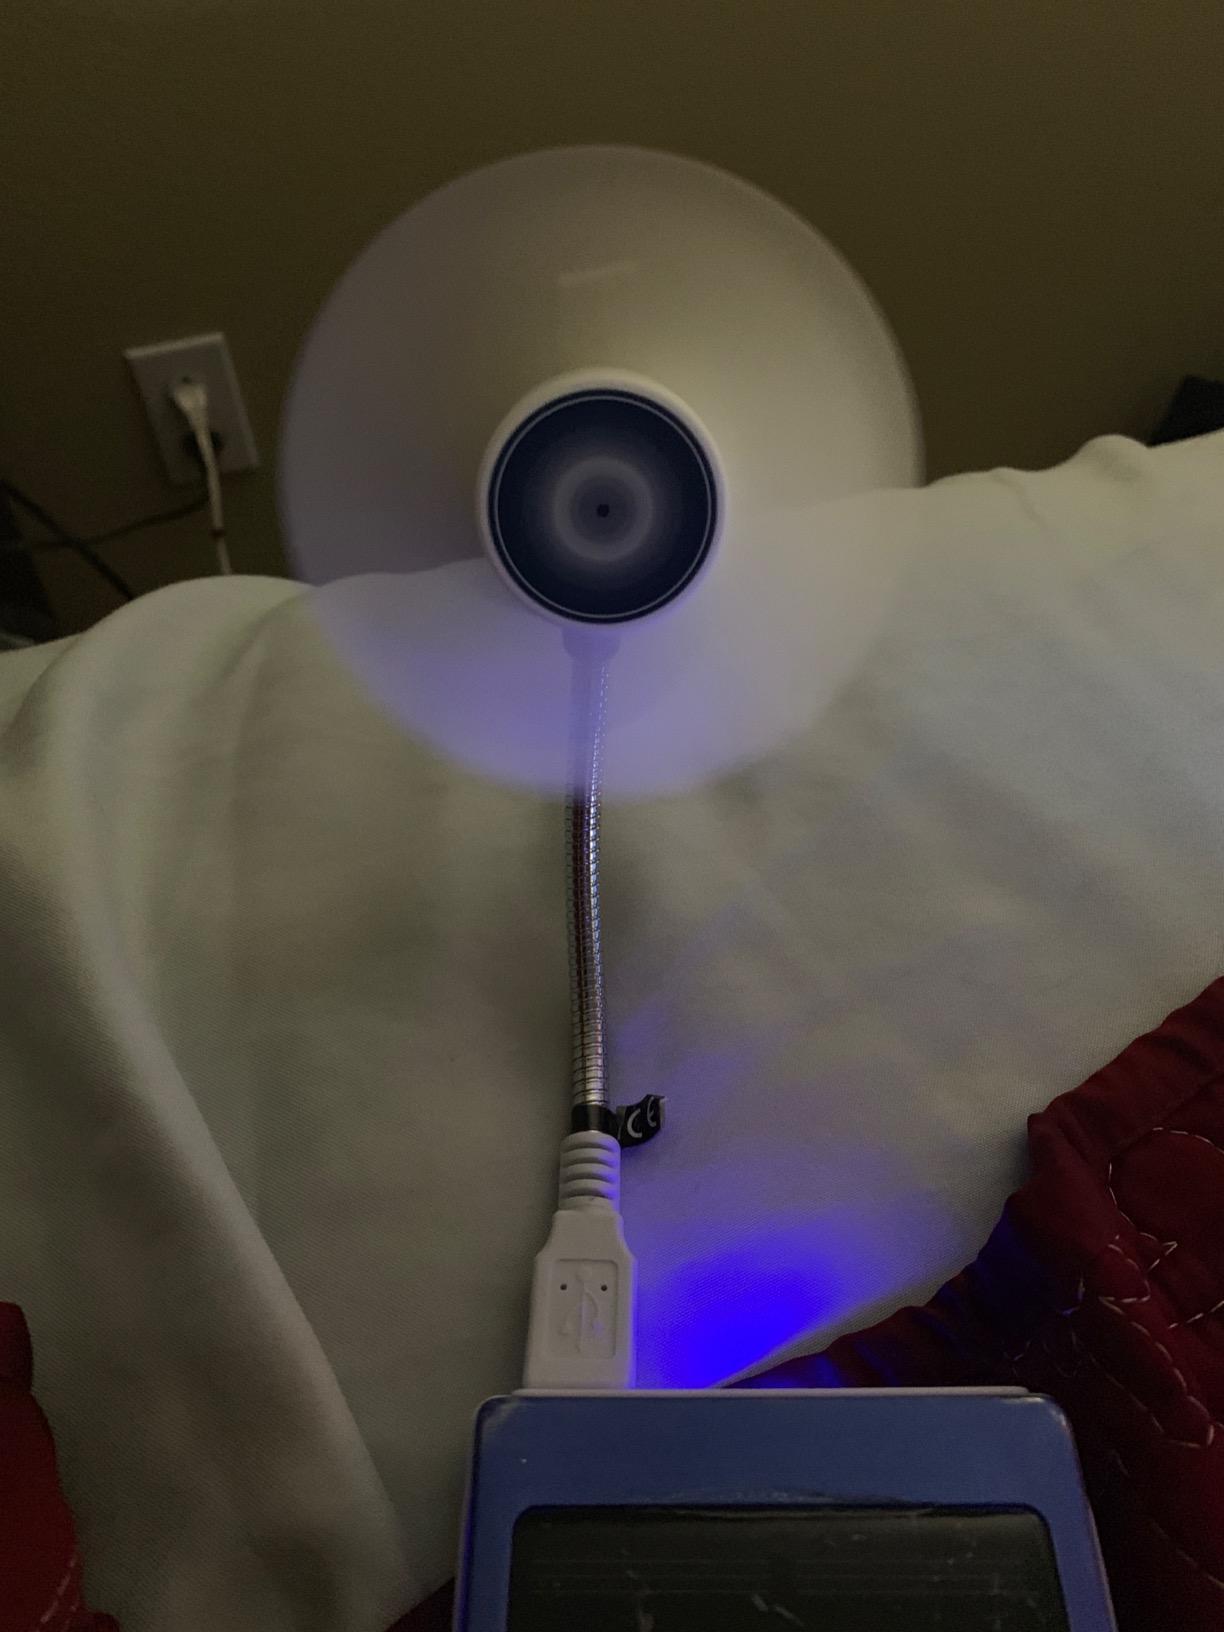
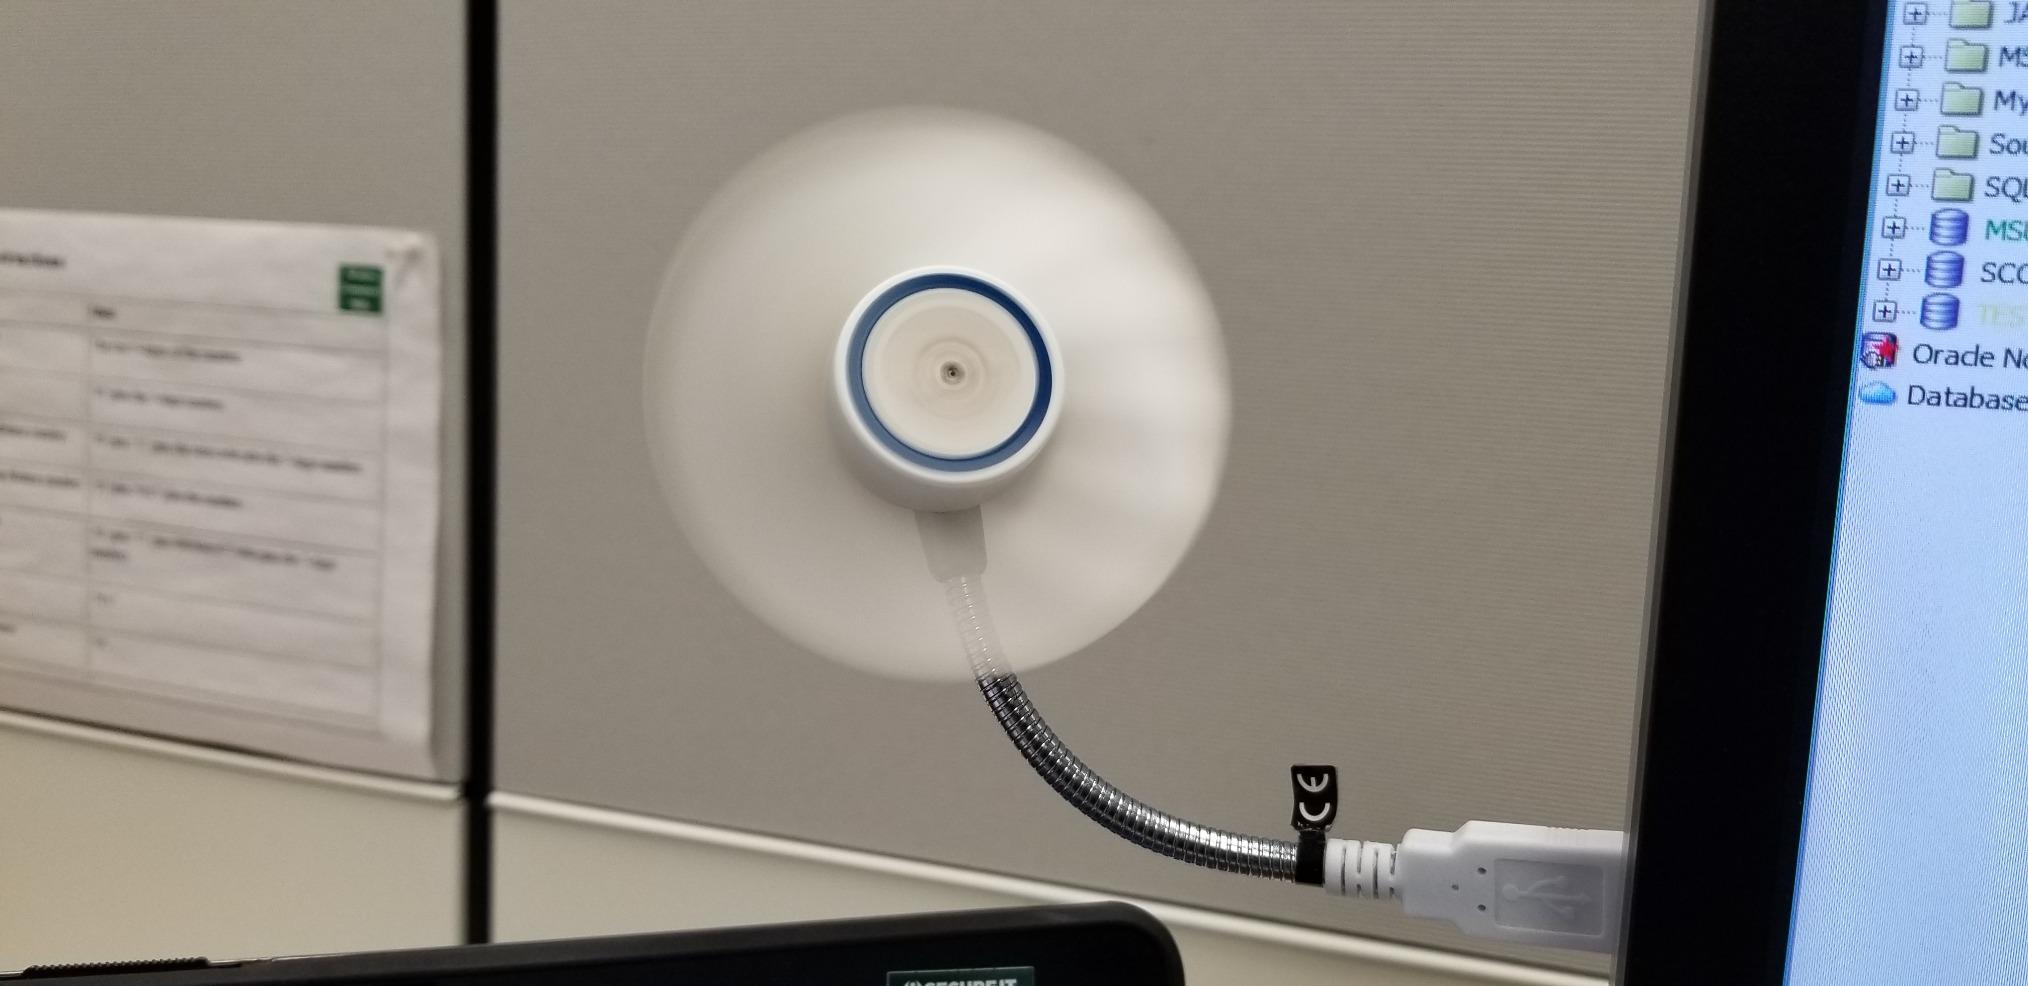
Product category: fan
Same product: yes